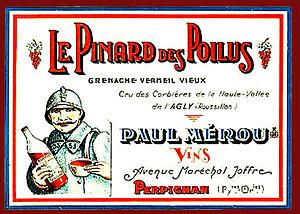
Le vin des Poilus
Le pinard est un qualificatif argotique désignant un vin rouge. Il a comme synonyme « bleu », « bluchet », « brutal », « gingin », « ginglard », « ginglet », « gros qui tache », « jaja », « pichtegorne », « picrate », « picton », « pive », « pivois » ou « rouquin ». Mais contrairement à ces autres mots d'argot, il a une histoire liée à la Première Guerre mondiale où il fut le vin des poilus qui lui donnèrent son heure de gloire en le désignant comme « saint Pinard » ou « père Pinard ».